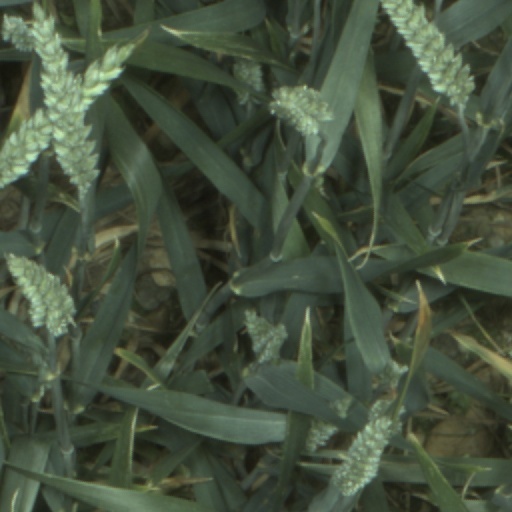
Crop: wheat